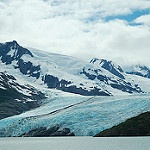
Label: glacier